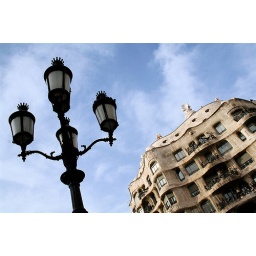
Tried to do something different from just shoot another Gaudi building in Barcelona. Thats probably a Gaudi street light aswell!